Jack Hombsch

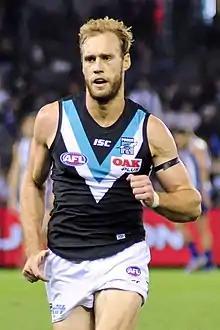
Hombsch playing for Port Adelaide in April 2018

Jack Hombsch (born 7 March 1993) is a former professional Australian rules footballer who played for the Gold Coast Football Club in the Australian Football League (AFL). An alumnus of Rostrevor College, he was one of Greater Western Sydney's underage recruits, and played in their inaugural side for their debut season in 2012.